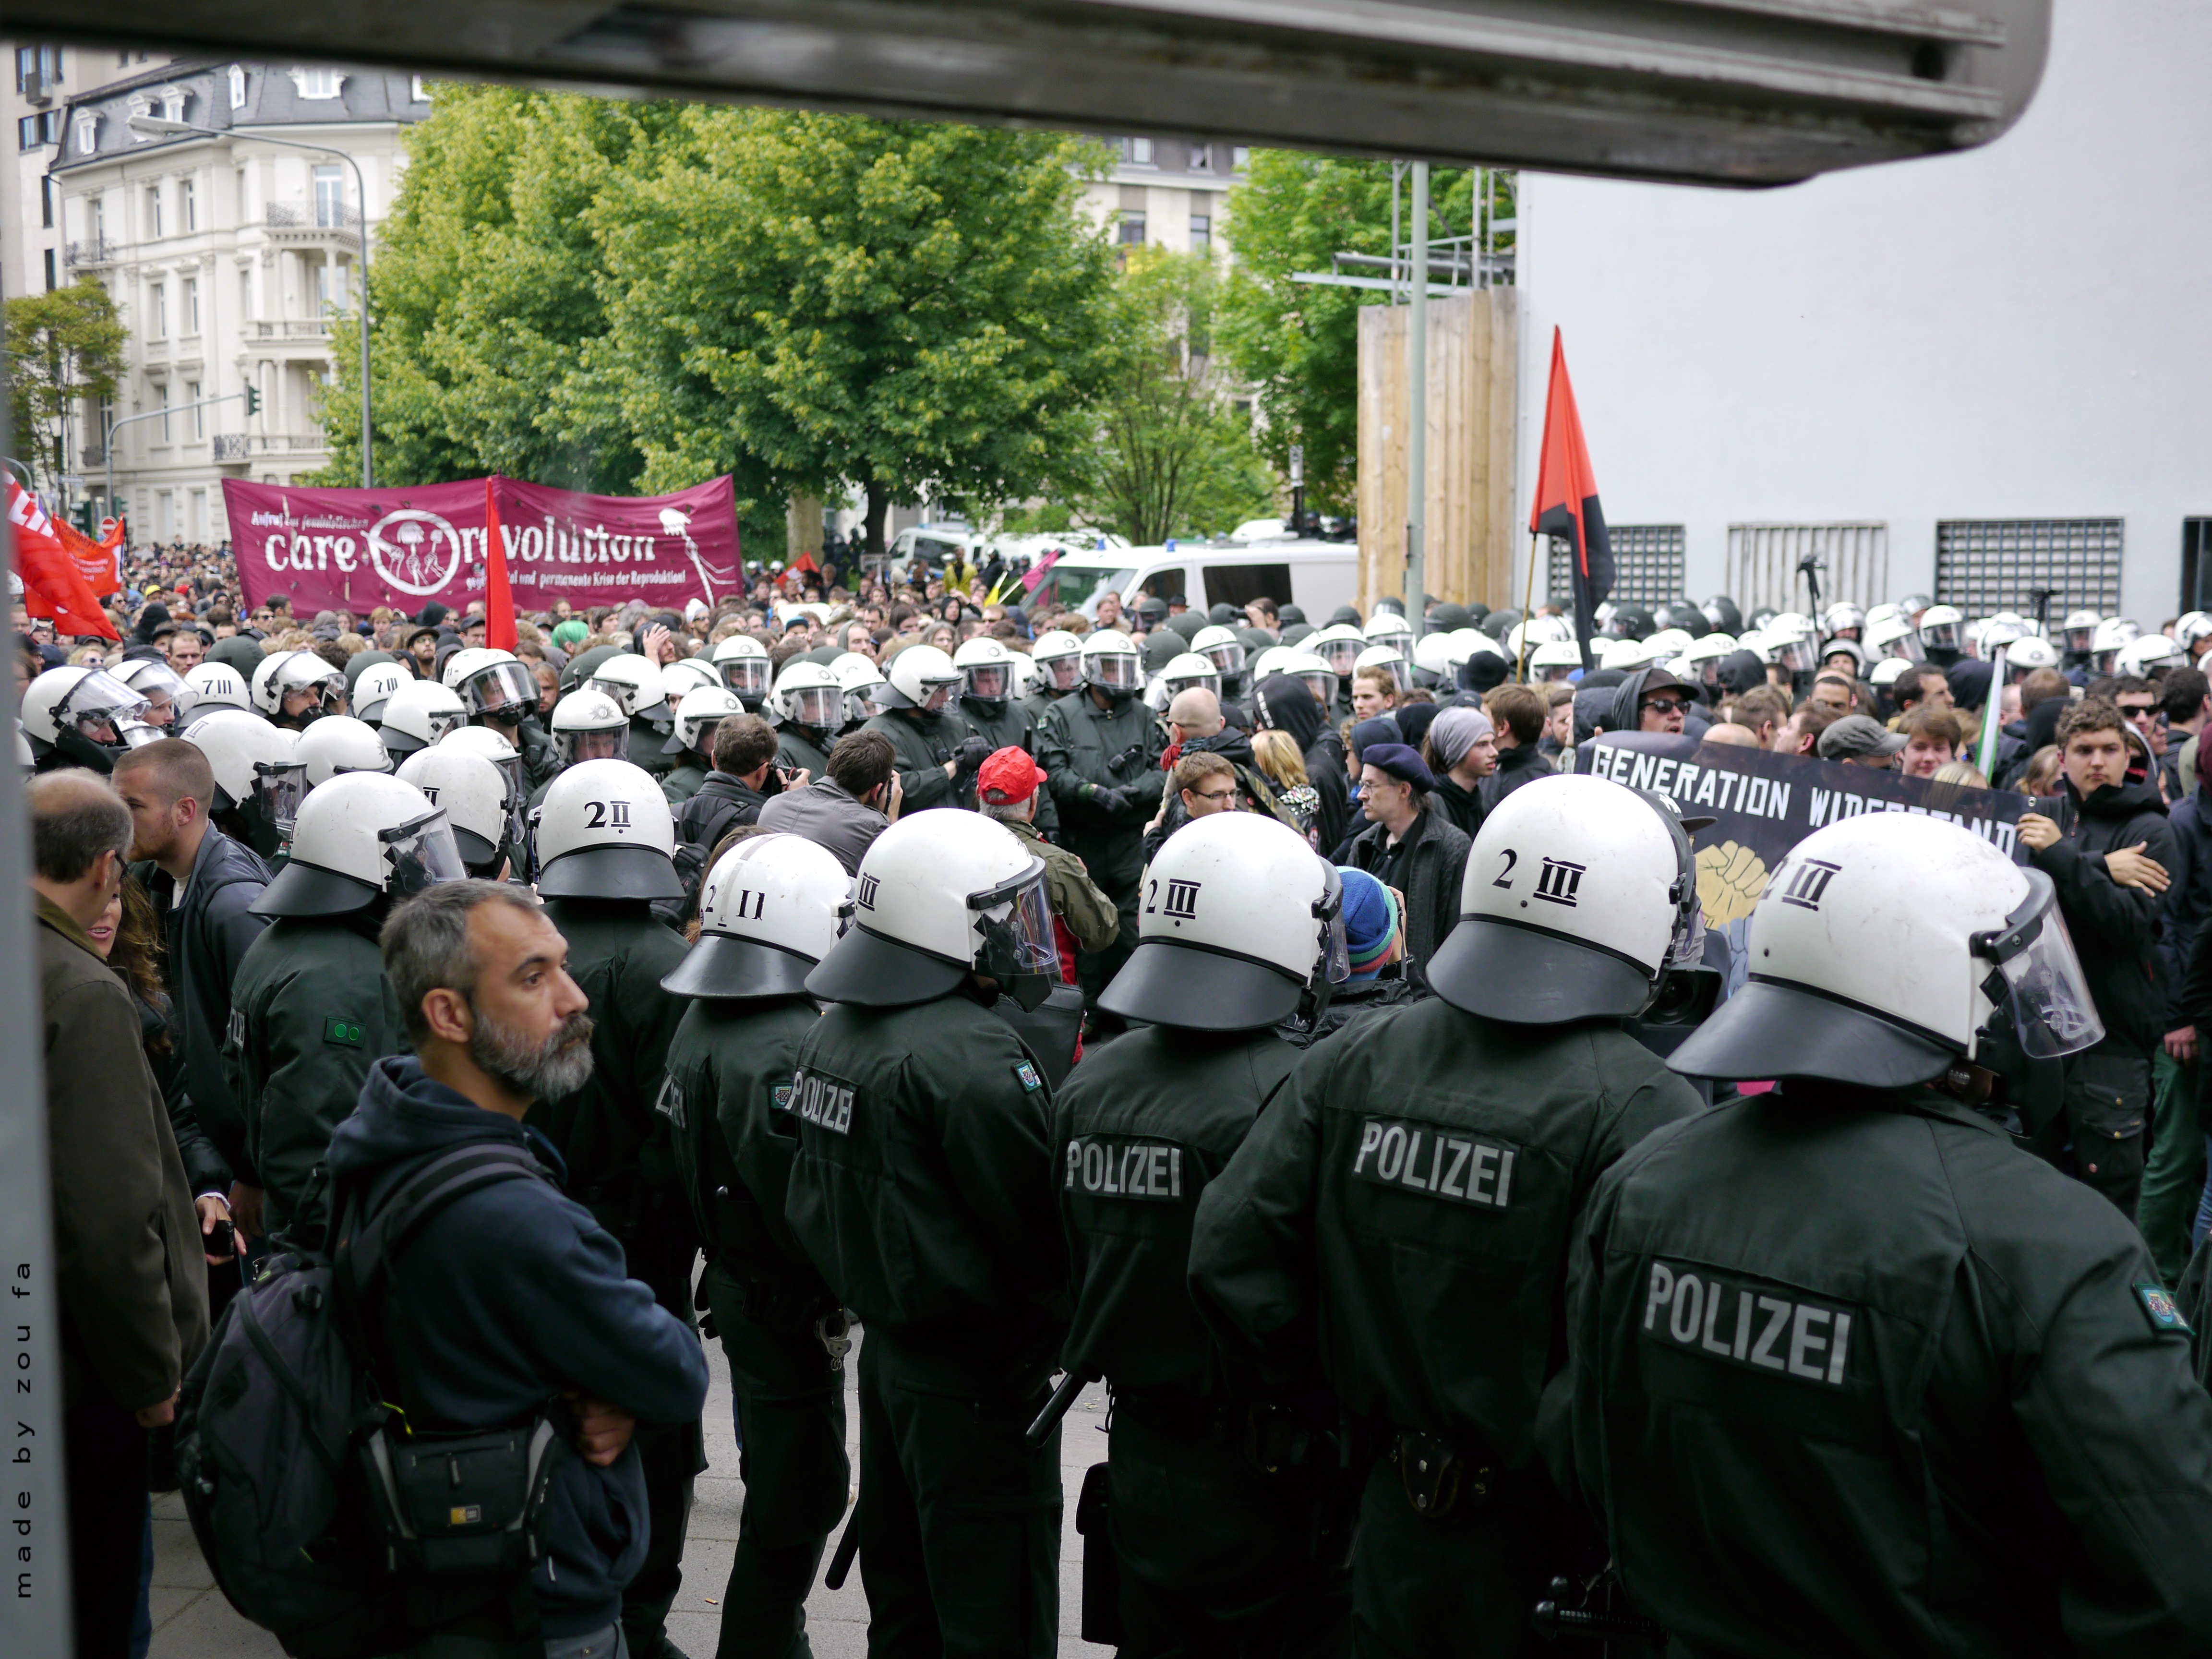
person, profession, helm, demonstration, protest, frankfurt, official, marching, boiler, military police, police helmet